Jack Meyer (educator and cricketer)

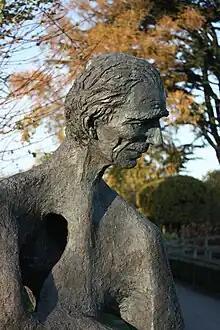
Boss Meyer's bust at Millfield School, Somerset

Meyer stayed in India for nine years and played first-class cricket in several Indian seasons. In the 1927–28 season he played only two games, both for the Europeans in the Bombay tournament, but took 28 wickets in these matches, including his career-best nine for 160 in the final against the Hindus when he finished with match figures of 16 wickets for 188 runs. In 1929, in a summer spent in England, he played Minor Counties cricket for Hertfordshire again and in several first-class matches for amateur teams against the universities, and in his last season in India, 1934–35, he captained the Western India side in two matches in the Ranji Trophy.